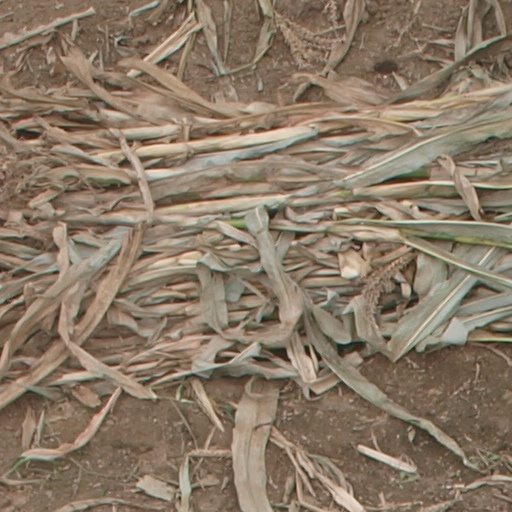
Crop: maize; corn